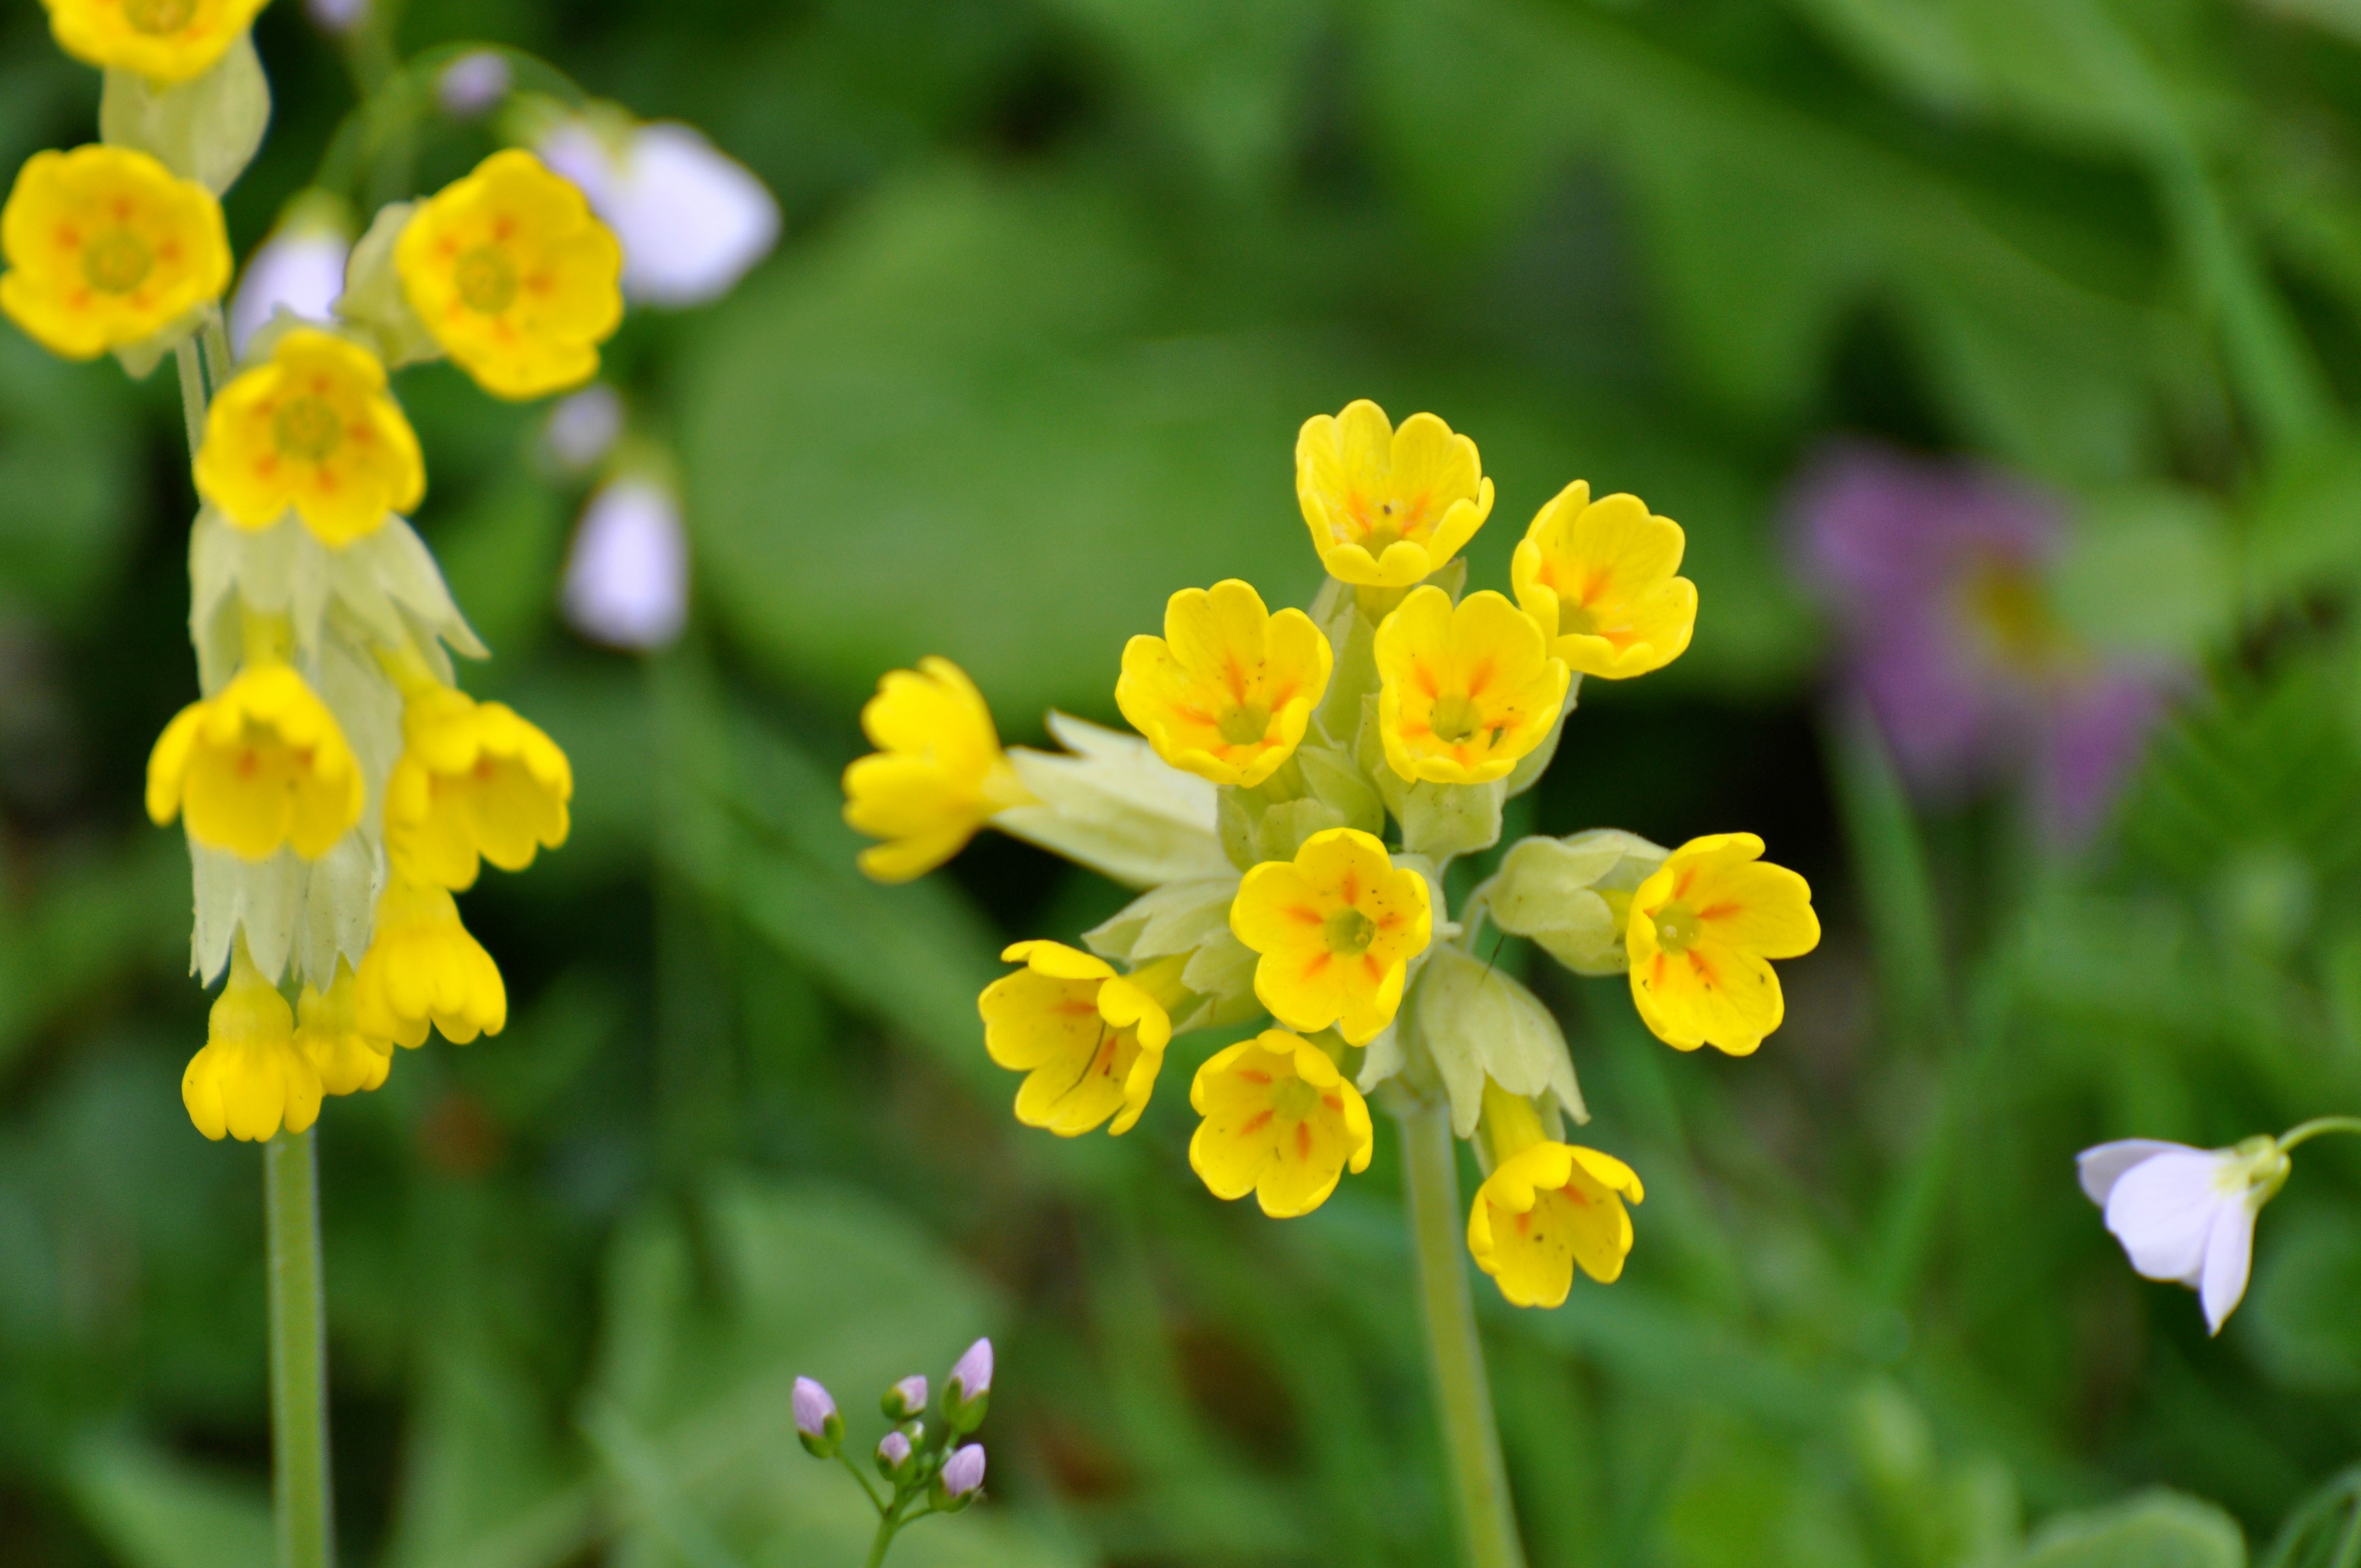
nature, plant, field, meadow, flower, country, spring, botany, yellow, garden, flora, wild flower, yellow flower, wildflower, flowers, wild flowers, hello, spring flowers, yellow flowers, mustard, macro photography, flowering plant, fleurs des champs, annual plant, land plant, large flowered evening primrose, chelidonium